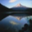
Label: mountain